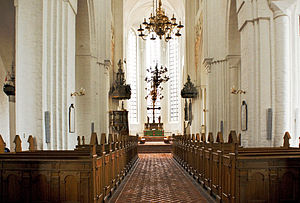
Haderslev Domkirke / Øvrige billeder
Haderslev Domkirke – også kaldet Vor Frue Kirke – ligger omtrent på det højeste punkt i Haderslev by.